Scarlet Riders

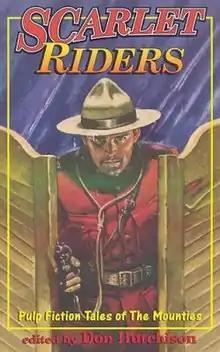

Scarlet Riders is a collection of Northern short stories originally published in pulp magazines. The book's subtitle is "Pulp Fiction Tales of The Mounties". It was edited by Don Hutchison who also provides an introduction covering pulp magazines and the Northern genre as well the writers and stories themselves.